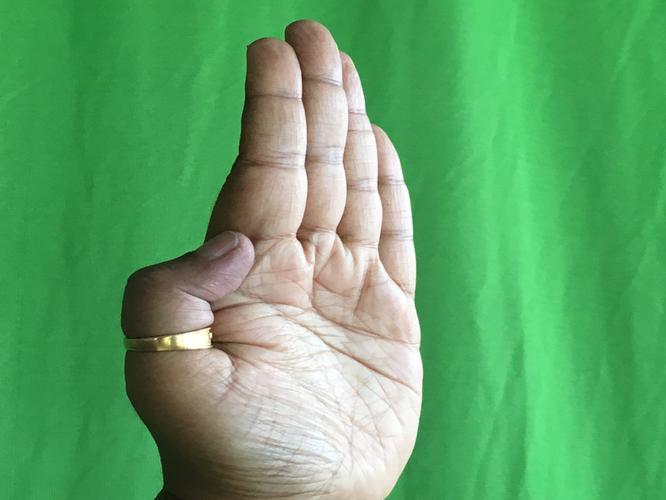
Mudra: Pathaka
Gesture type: single_hand